Elizabeth Nyamayaro

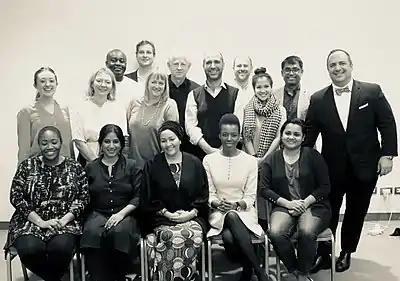

Currently, Nyamayaro is a senior advisor to Under Secretary-General and executive director for UN Women and the head HeForShe Movement. Nyamayaro's first partnership for UN Women was bringing on actress and activist Emma Watson to be the face of the HeForShe Movement.